Nosálov

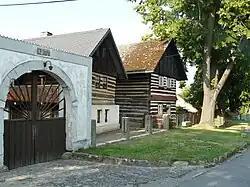
Folk architecture in the centre of Nosálov

The village of Nosálov consists of a unique complex of original wooden cottages from the turn of the 18th and 19th centuries, so called hop houses. They are a remnant of the times when there was a hop-growing area. The village is protected as a village monument reservation.